Sandie Clair

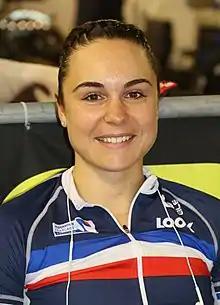
Sandie Clair (2017)

Sandie Clair (born 1 April 1988) is a French professional racing cyclist and bobsledder. She won her first title in 2005 in the national junior sprint championship. It qualified her for the European junior championship in Fiorenzuola, where she won the sprint and rode the keirin and 500m time trial. She came third in the junior world 500m championship a month later.